Miss Elizabeth

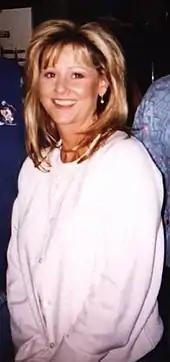
Miss Elizabeth in 1998 after a taping of "WCW Monday Nitro".

At the inaugural SummerSlam event in August 1988, Savage and Hulk Hogan - dubbed the "Mega Powers" - teamed up against the Mega Bucks (André the Giant and Ted DiBiase) with Jesse "The Body" Ventura. Most of the pre-match build-up centered on Elizabeth, who was at the peak of her popularity. The tease for the match was that if things got bad, Elizabeth, billed as the secret weapon of The Mega Powers, was going to wear an "itsy bitsy teeny weeny bikini" under her fancy clothes. Towards the end of match, André and DiBiase were in control, so Elizabeth got up on the apron and ripped her skirt off to reveal her panties, which distracted André, DiBiase, and Ventura, giving Savage and Hogan time to recover after being knocked out of the ring.